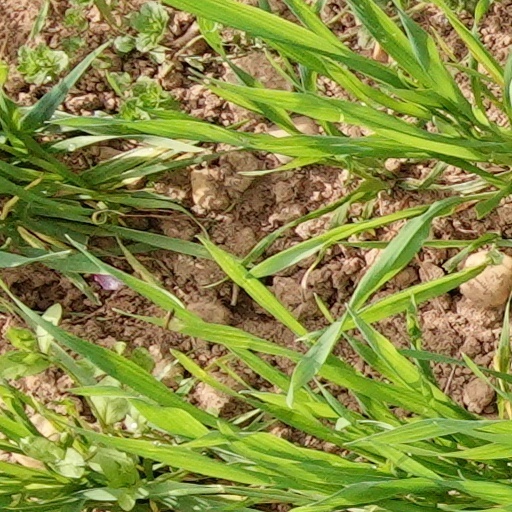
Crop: wheat